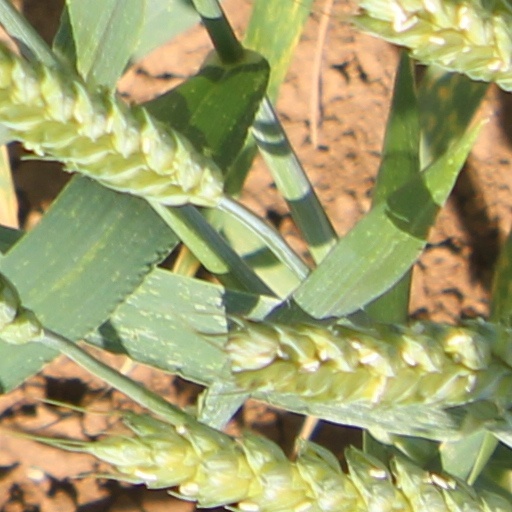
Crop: wheat